Ark of the Covenant

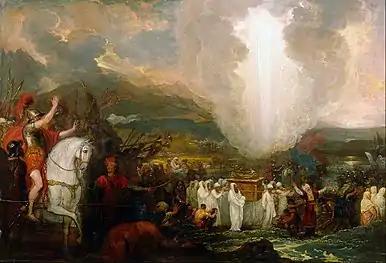
"Joshua passing the River Jordan with the Ark of the Covenant" by Benjamin West, 1800

According to the biblical narrative, a few years later the elders of Israel decided to take the Ark onto the battlefield to assist them against the Philistines, having recently been defeated at the battle of Eben-Ezer. They were again heavily defeated, with the loss of 30,000 men. The Ark was captured by the Philistines, and Hophni and Phinehas were killed. The news of its capture was at once taken to Shiloh by a messenger "with his clothes rent, and with earth upon his head". The old priest, Eli, fell dead when he heard it, and his daughter-in-law, bearing a son at the time the news of the Ark's capture was received, named him Ichabod—explained as "The glory has departed Israel" in reference to the loss of the Ark. Ichabod's mother died at his birth.